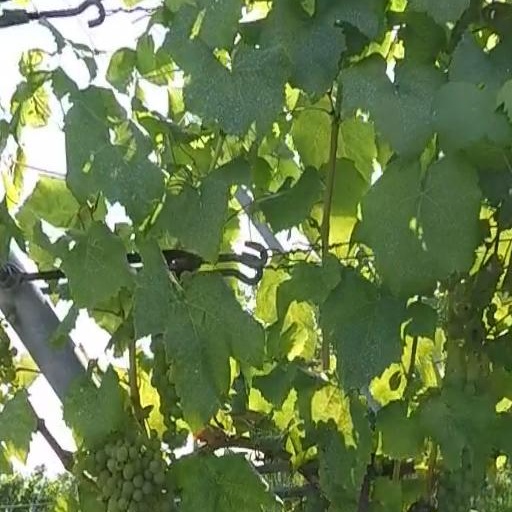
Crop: grape